East Coker

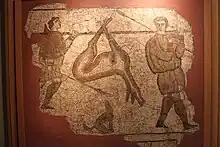
The East Coker Mosaic on display at the Museum of Somerset in Taunton Castle

A Roman villa was discovered in East Coker in the 18th century and subsequent excavation has discovered artefacts including a mosaic; however, further work is needed to fully identify the plan of the building.